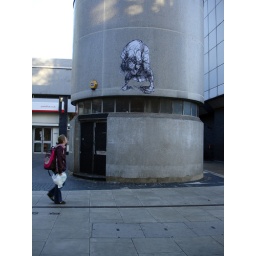
Woodcut on bond paper pasted on wall by street artist ELBOW-TOE.